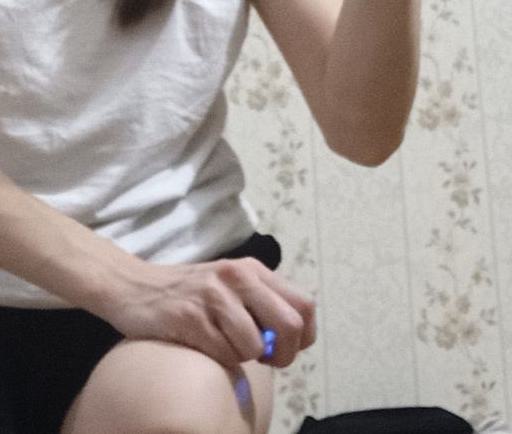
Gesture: no_gesture